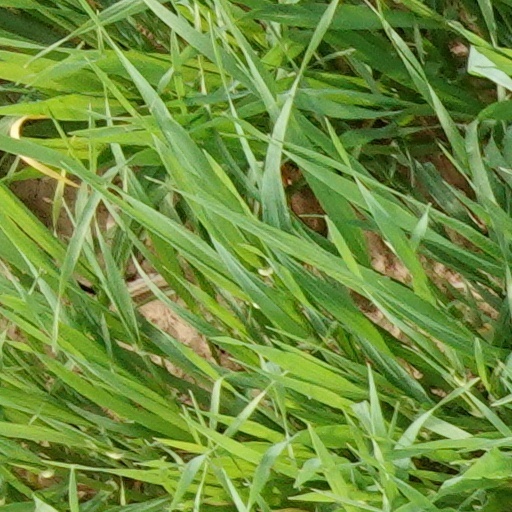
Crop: wheat